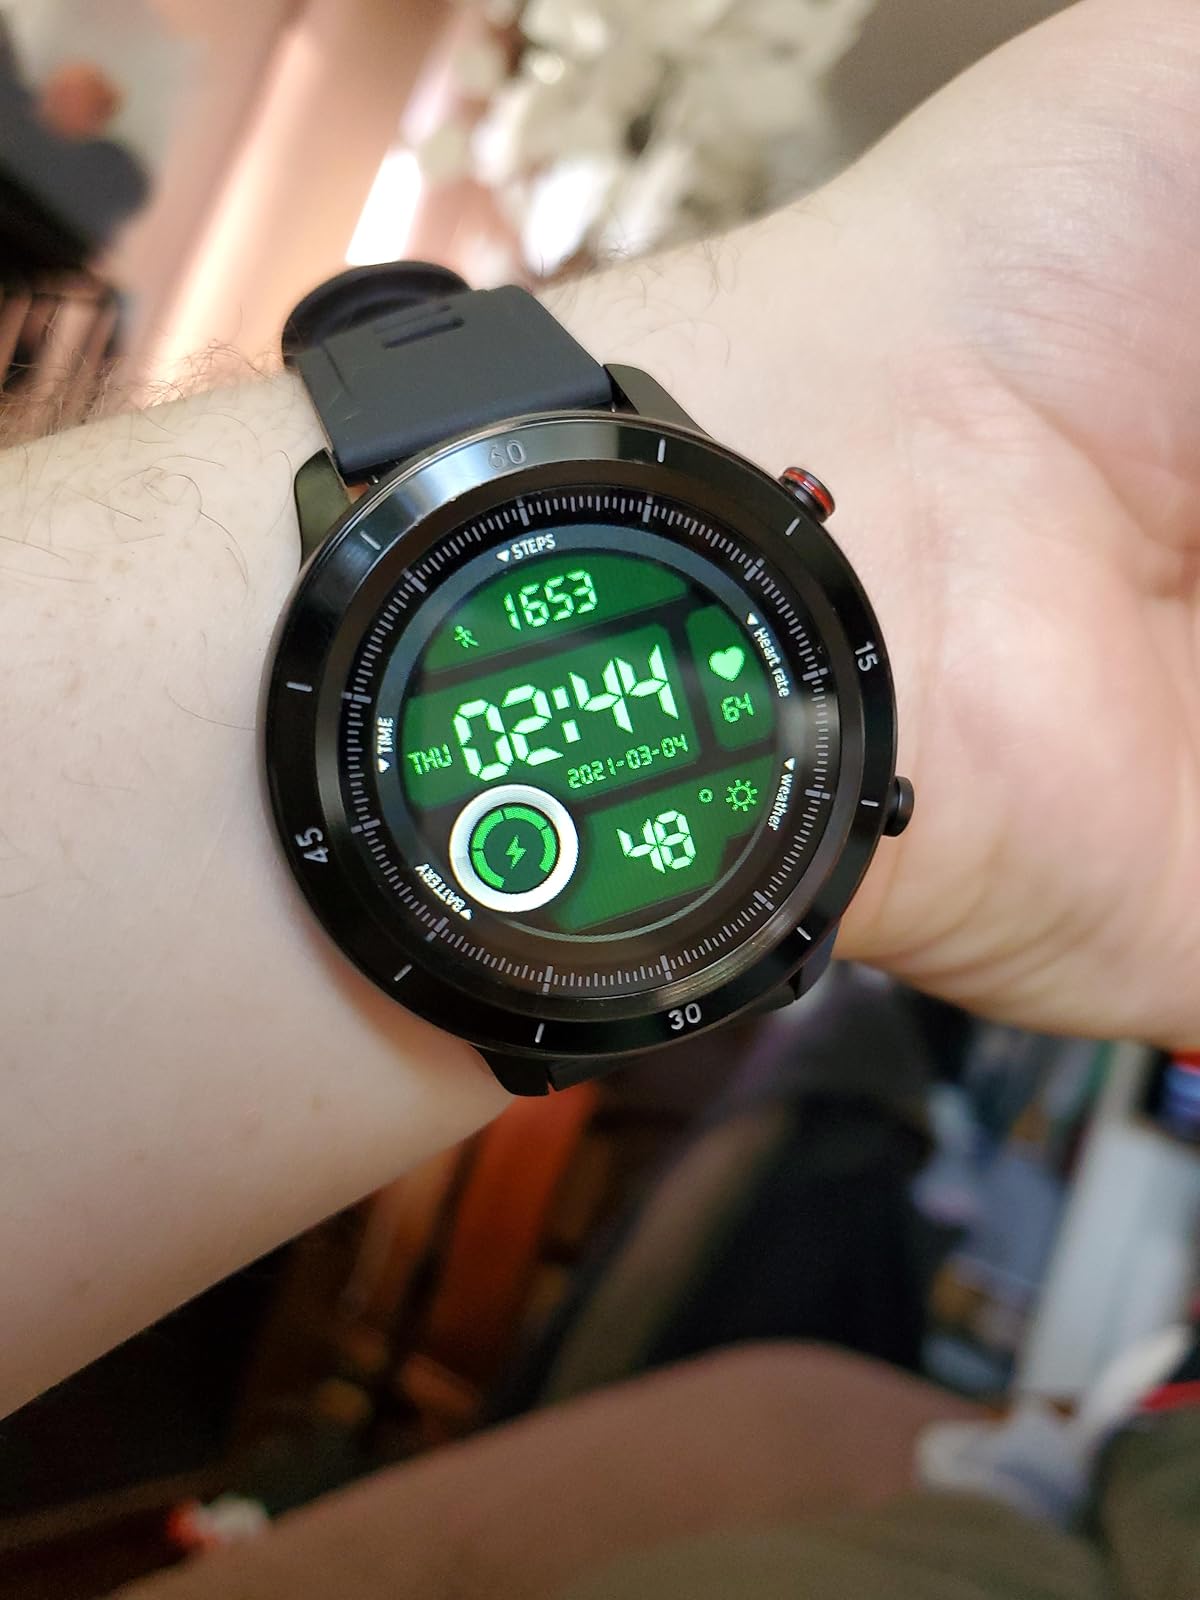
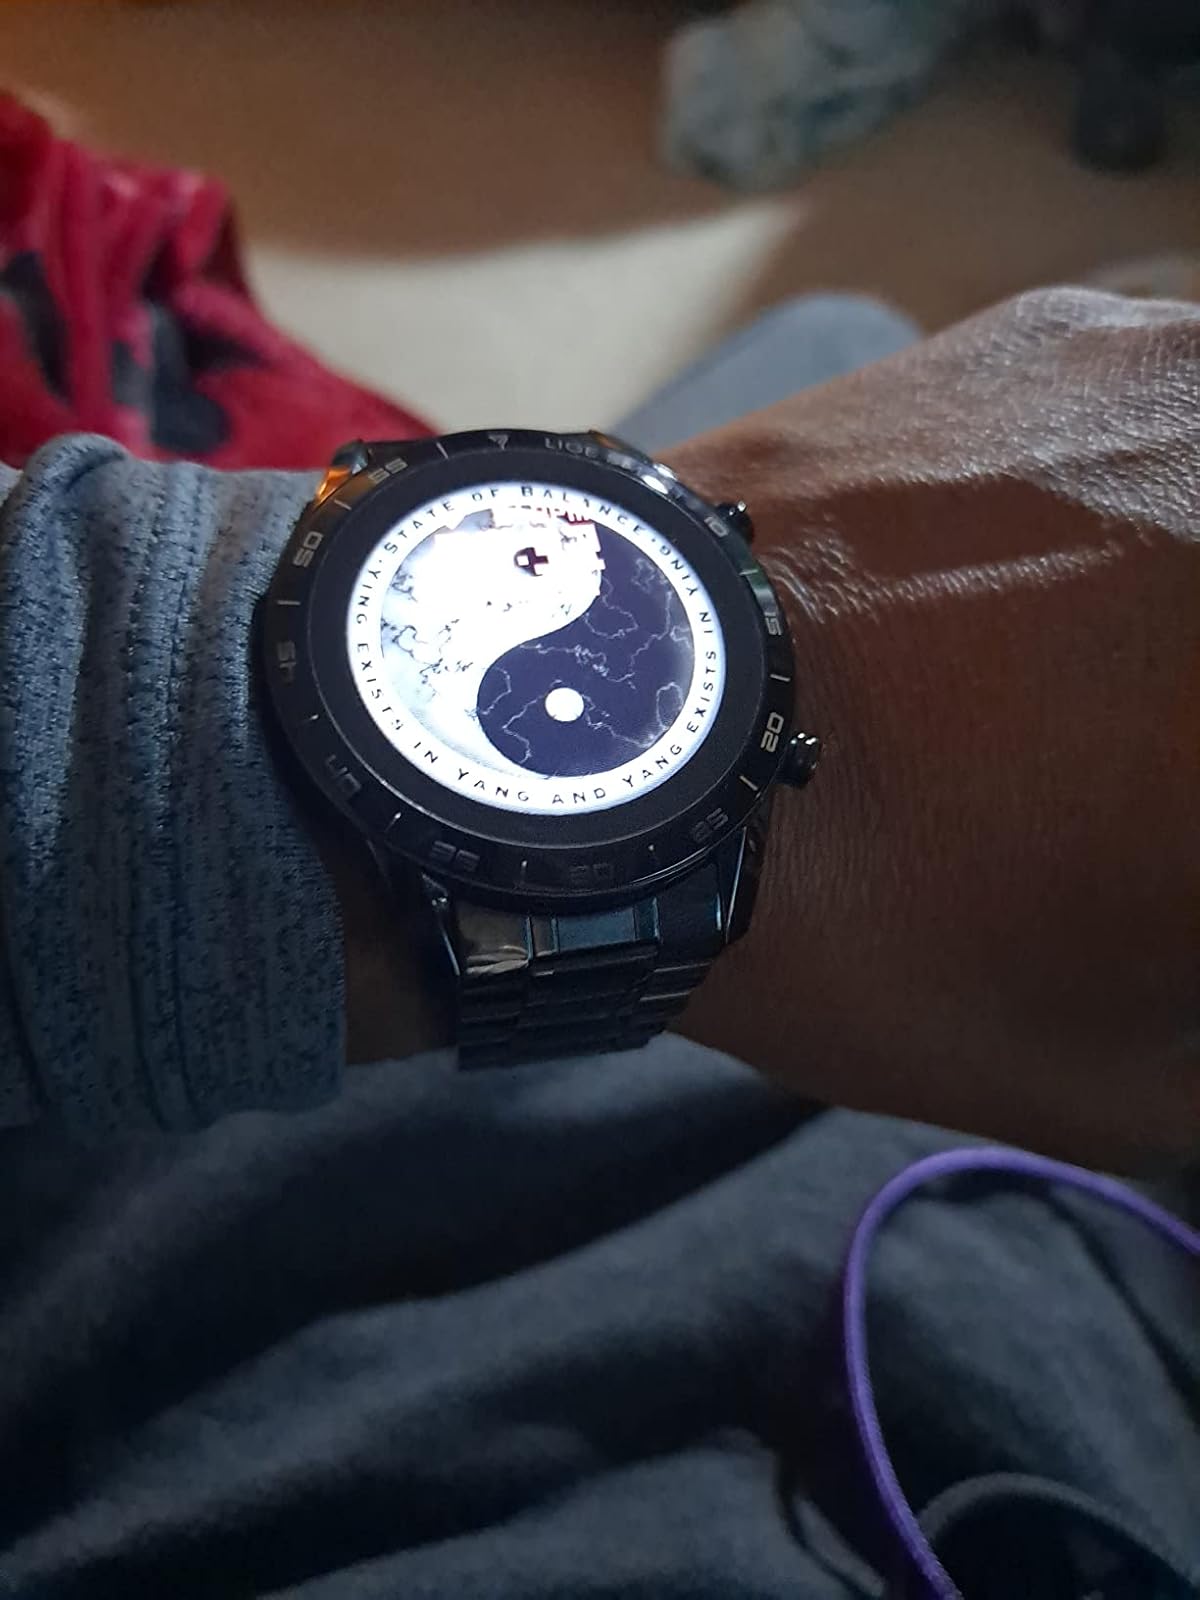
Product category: smartwatch
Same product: no